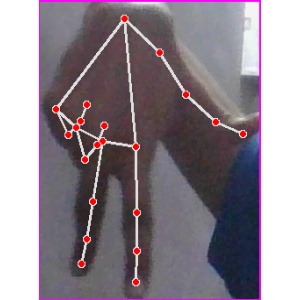
अक्षर: ग